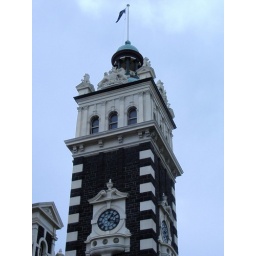
The clock tower in the famous Railway Station in Dunedin. South Island NZ.